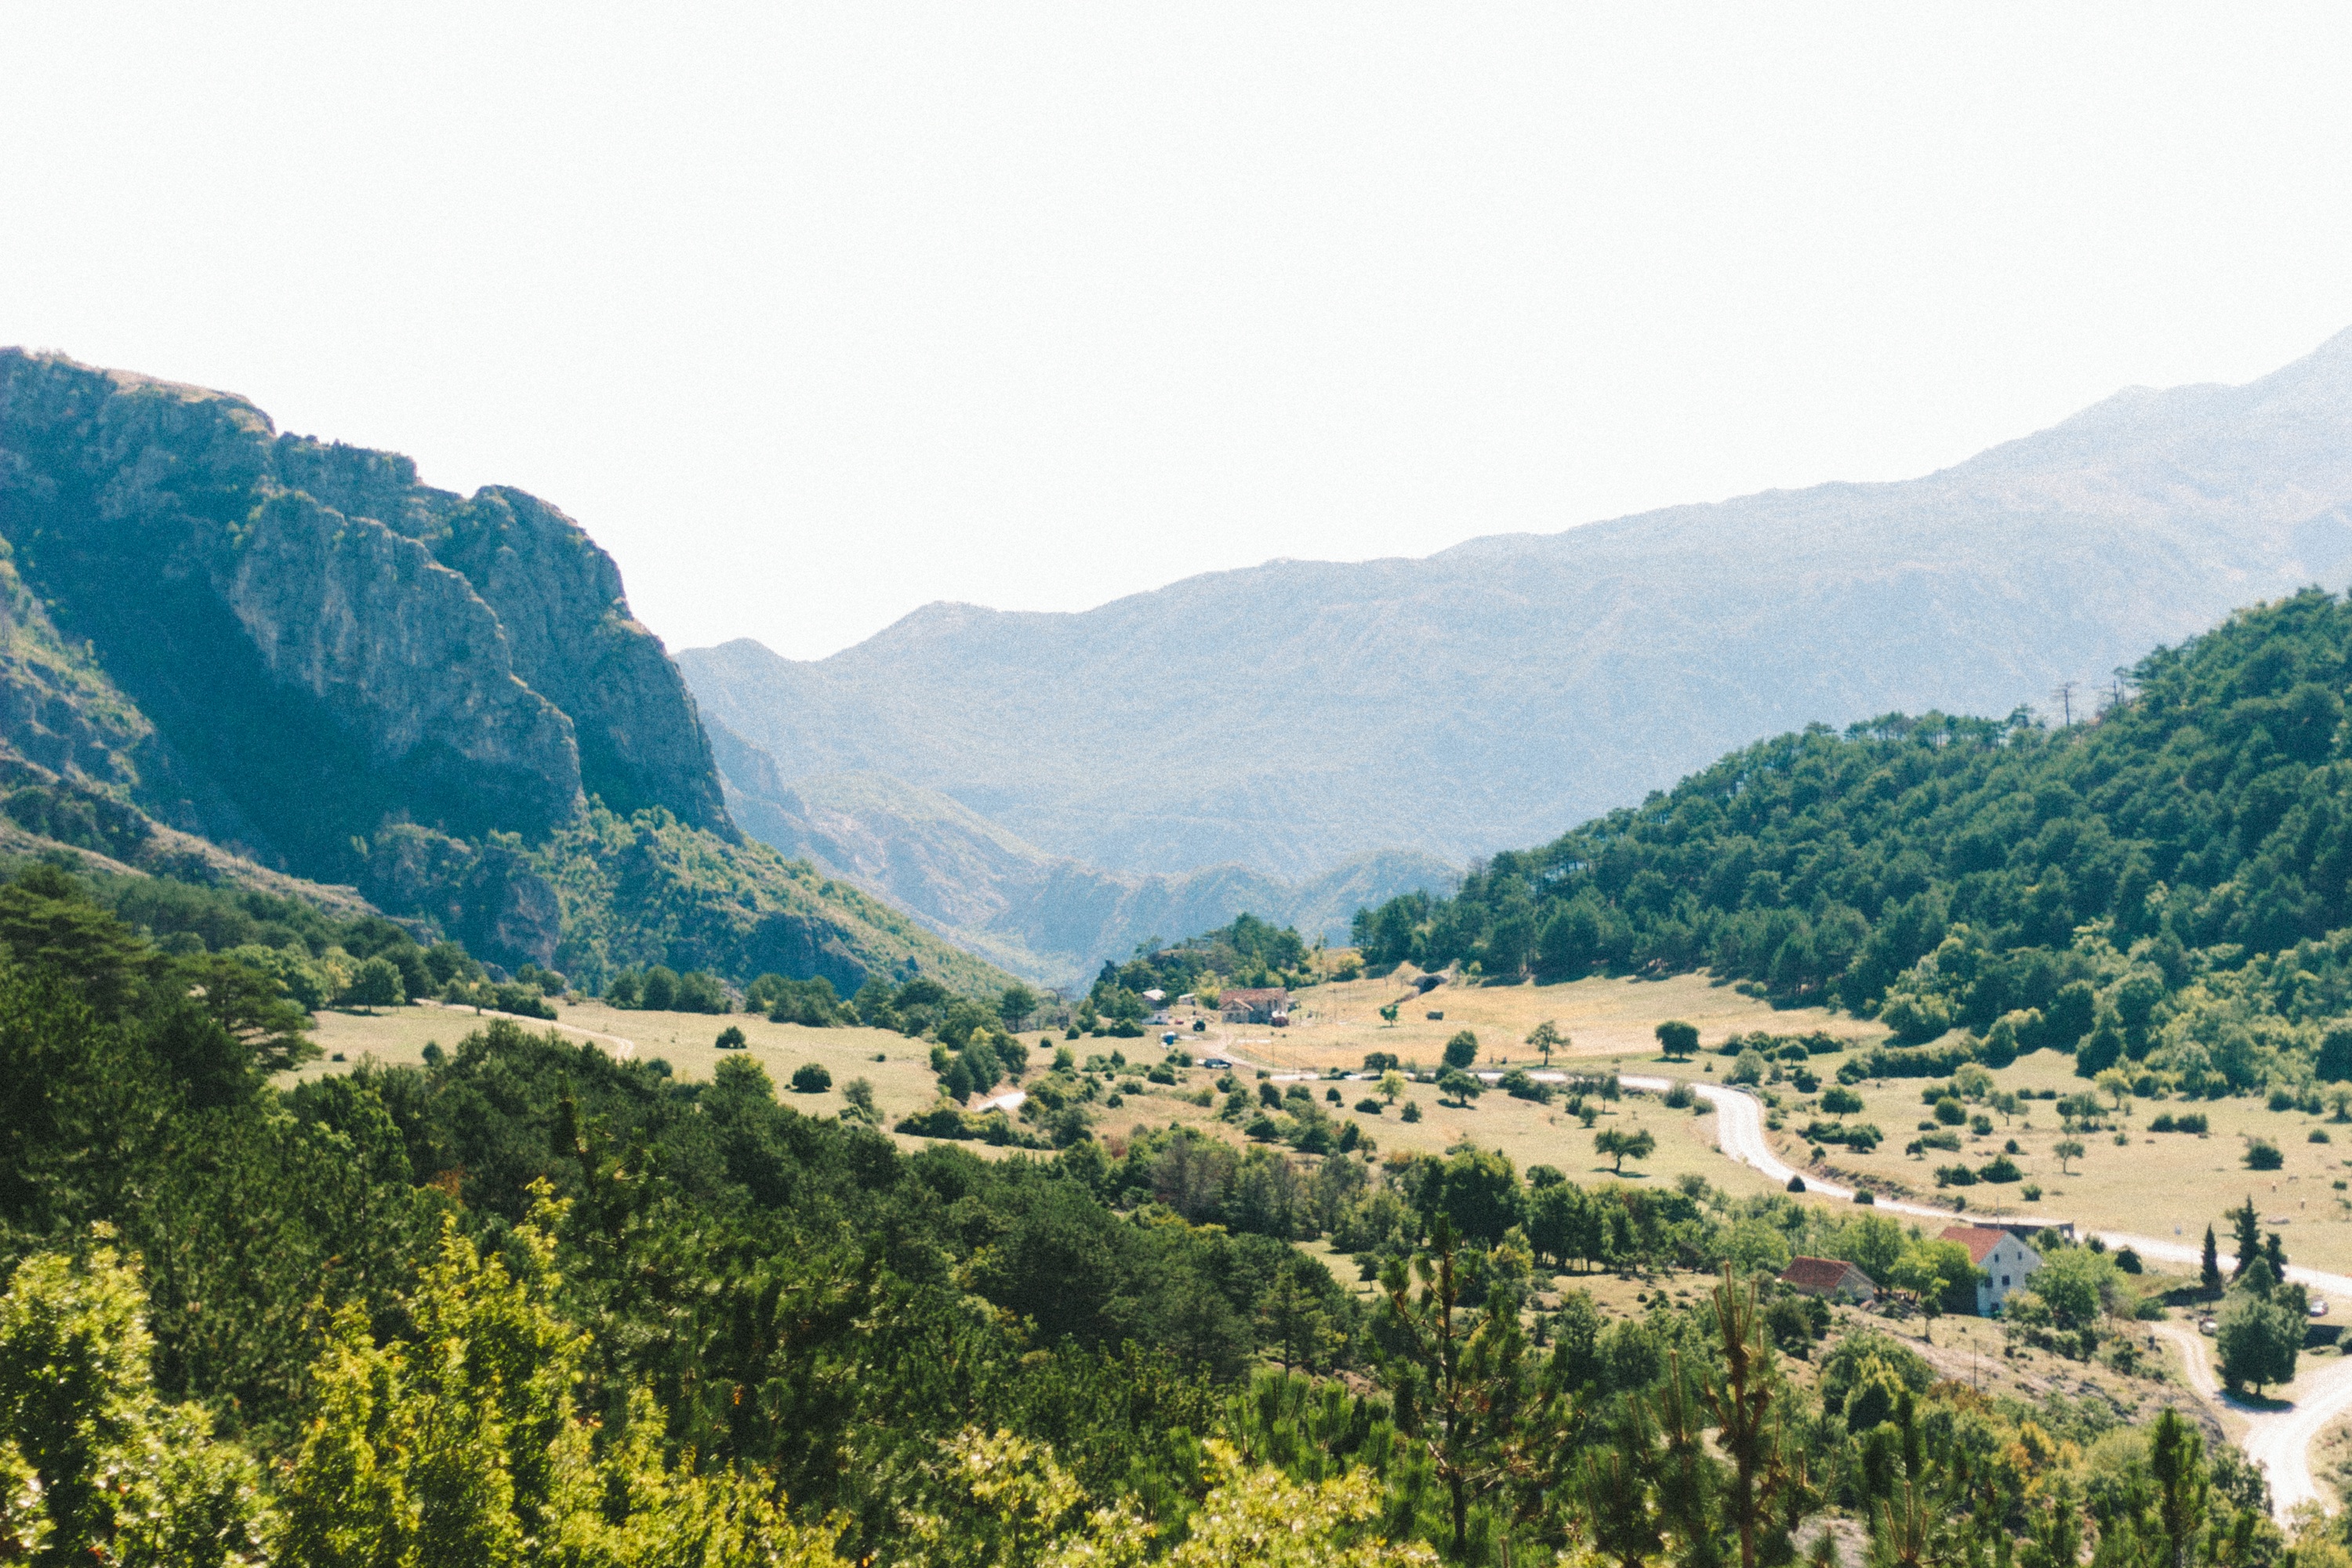
landscape, mountain, meadow, hill, valley, mountain range, ridge, plateau, ecosystem, landform, hill station, geographical feature, mountainous landforms